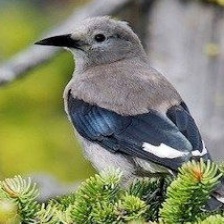
Species: CLARKS NUTCRACKER
Scientific name: NUCIFRAGA COLUMBIANA
ImageNet parent category: jay